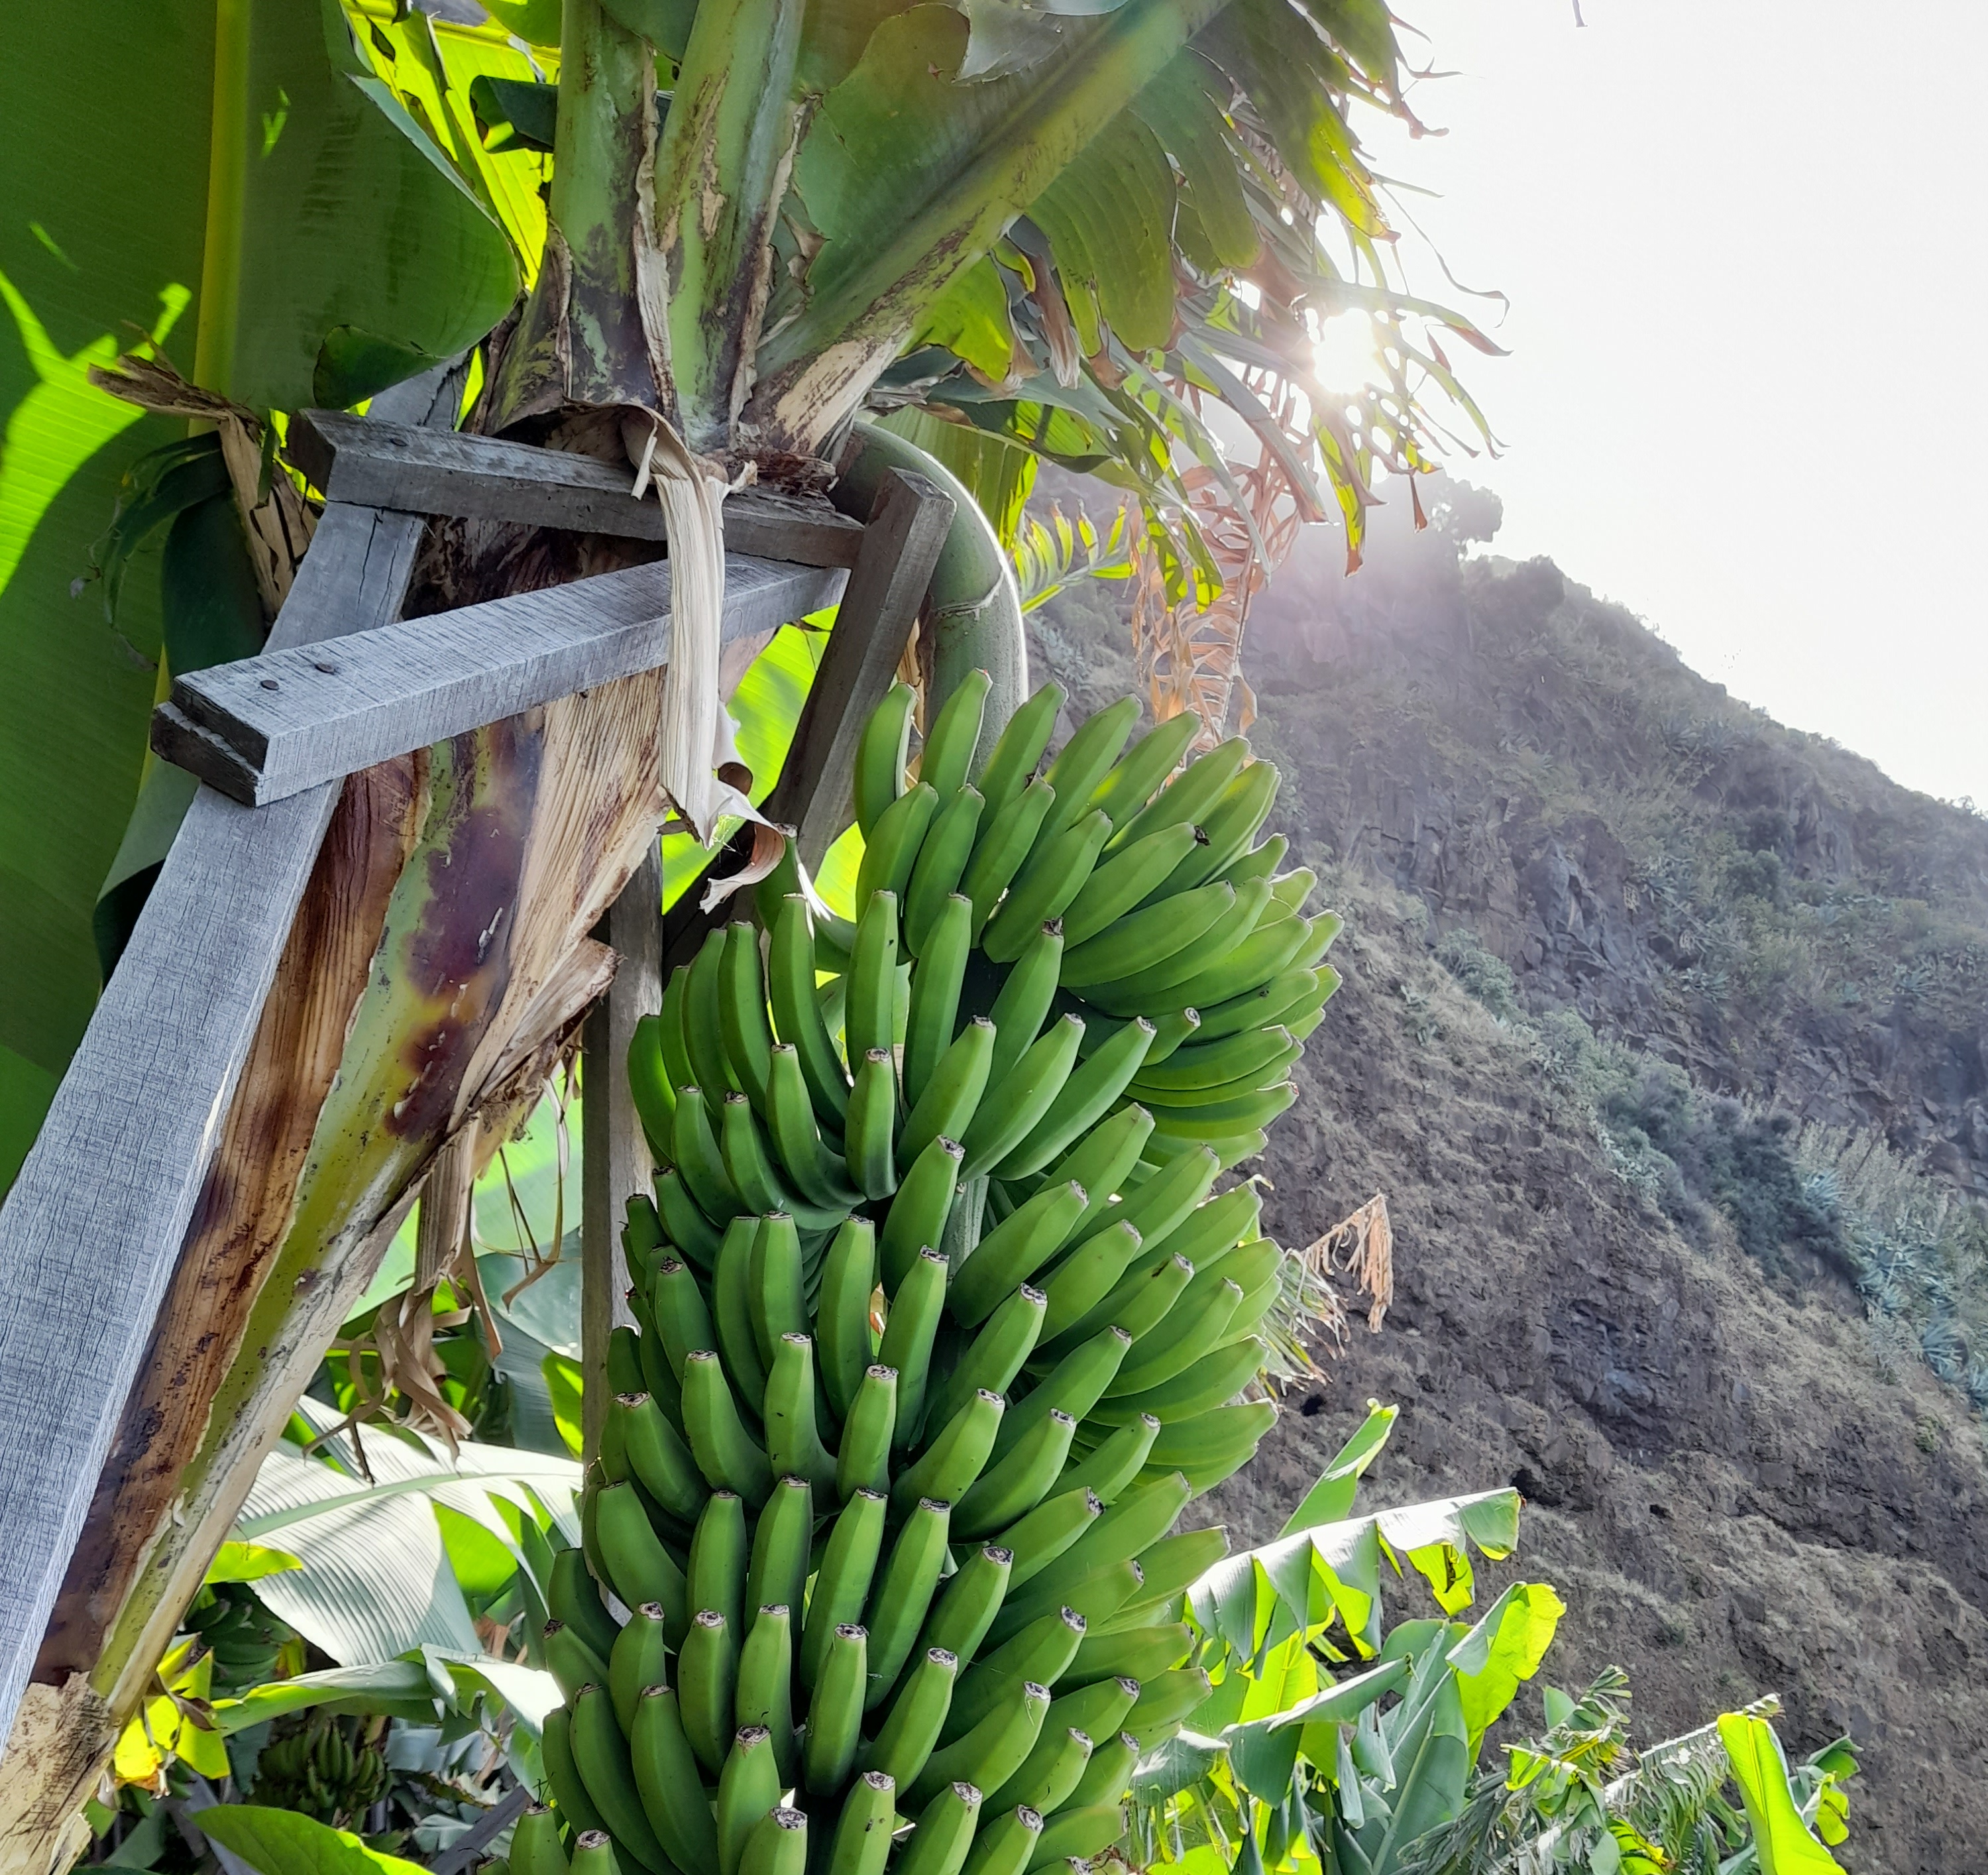
Label: Keep